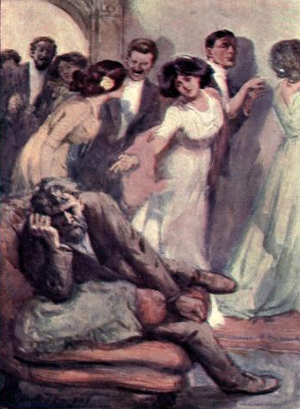
Le Père Serge est une nouvelle de Léon Tolstoï parue en 1911.